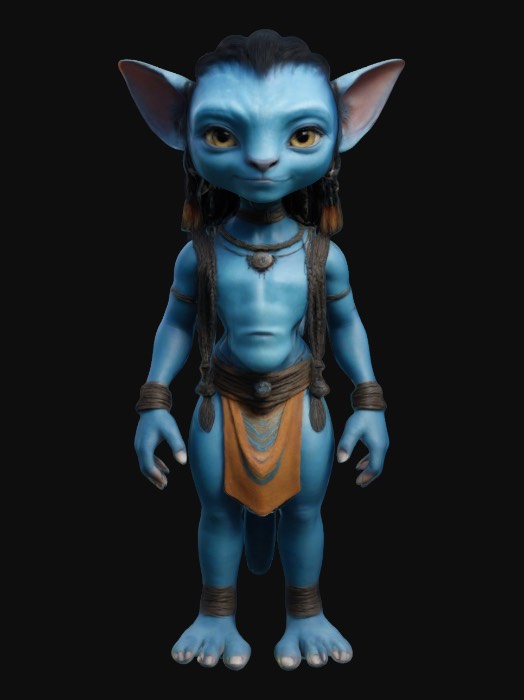
미적 점수 (1~10점): 7